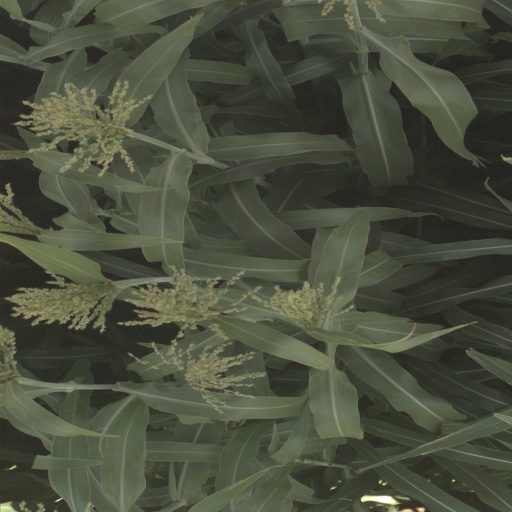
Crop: sorghum